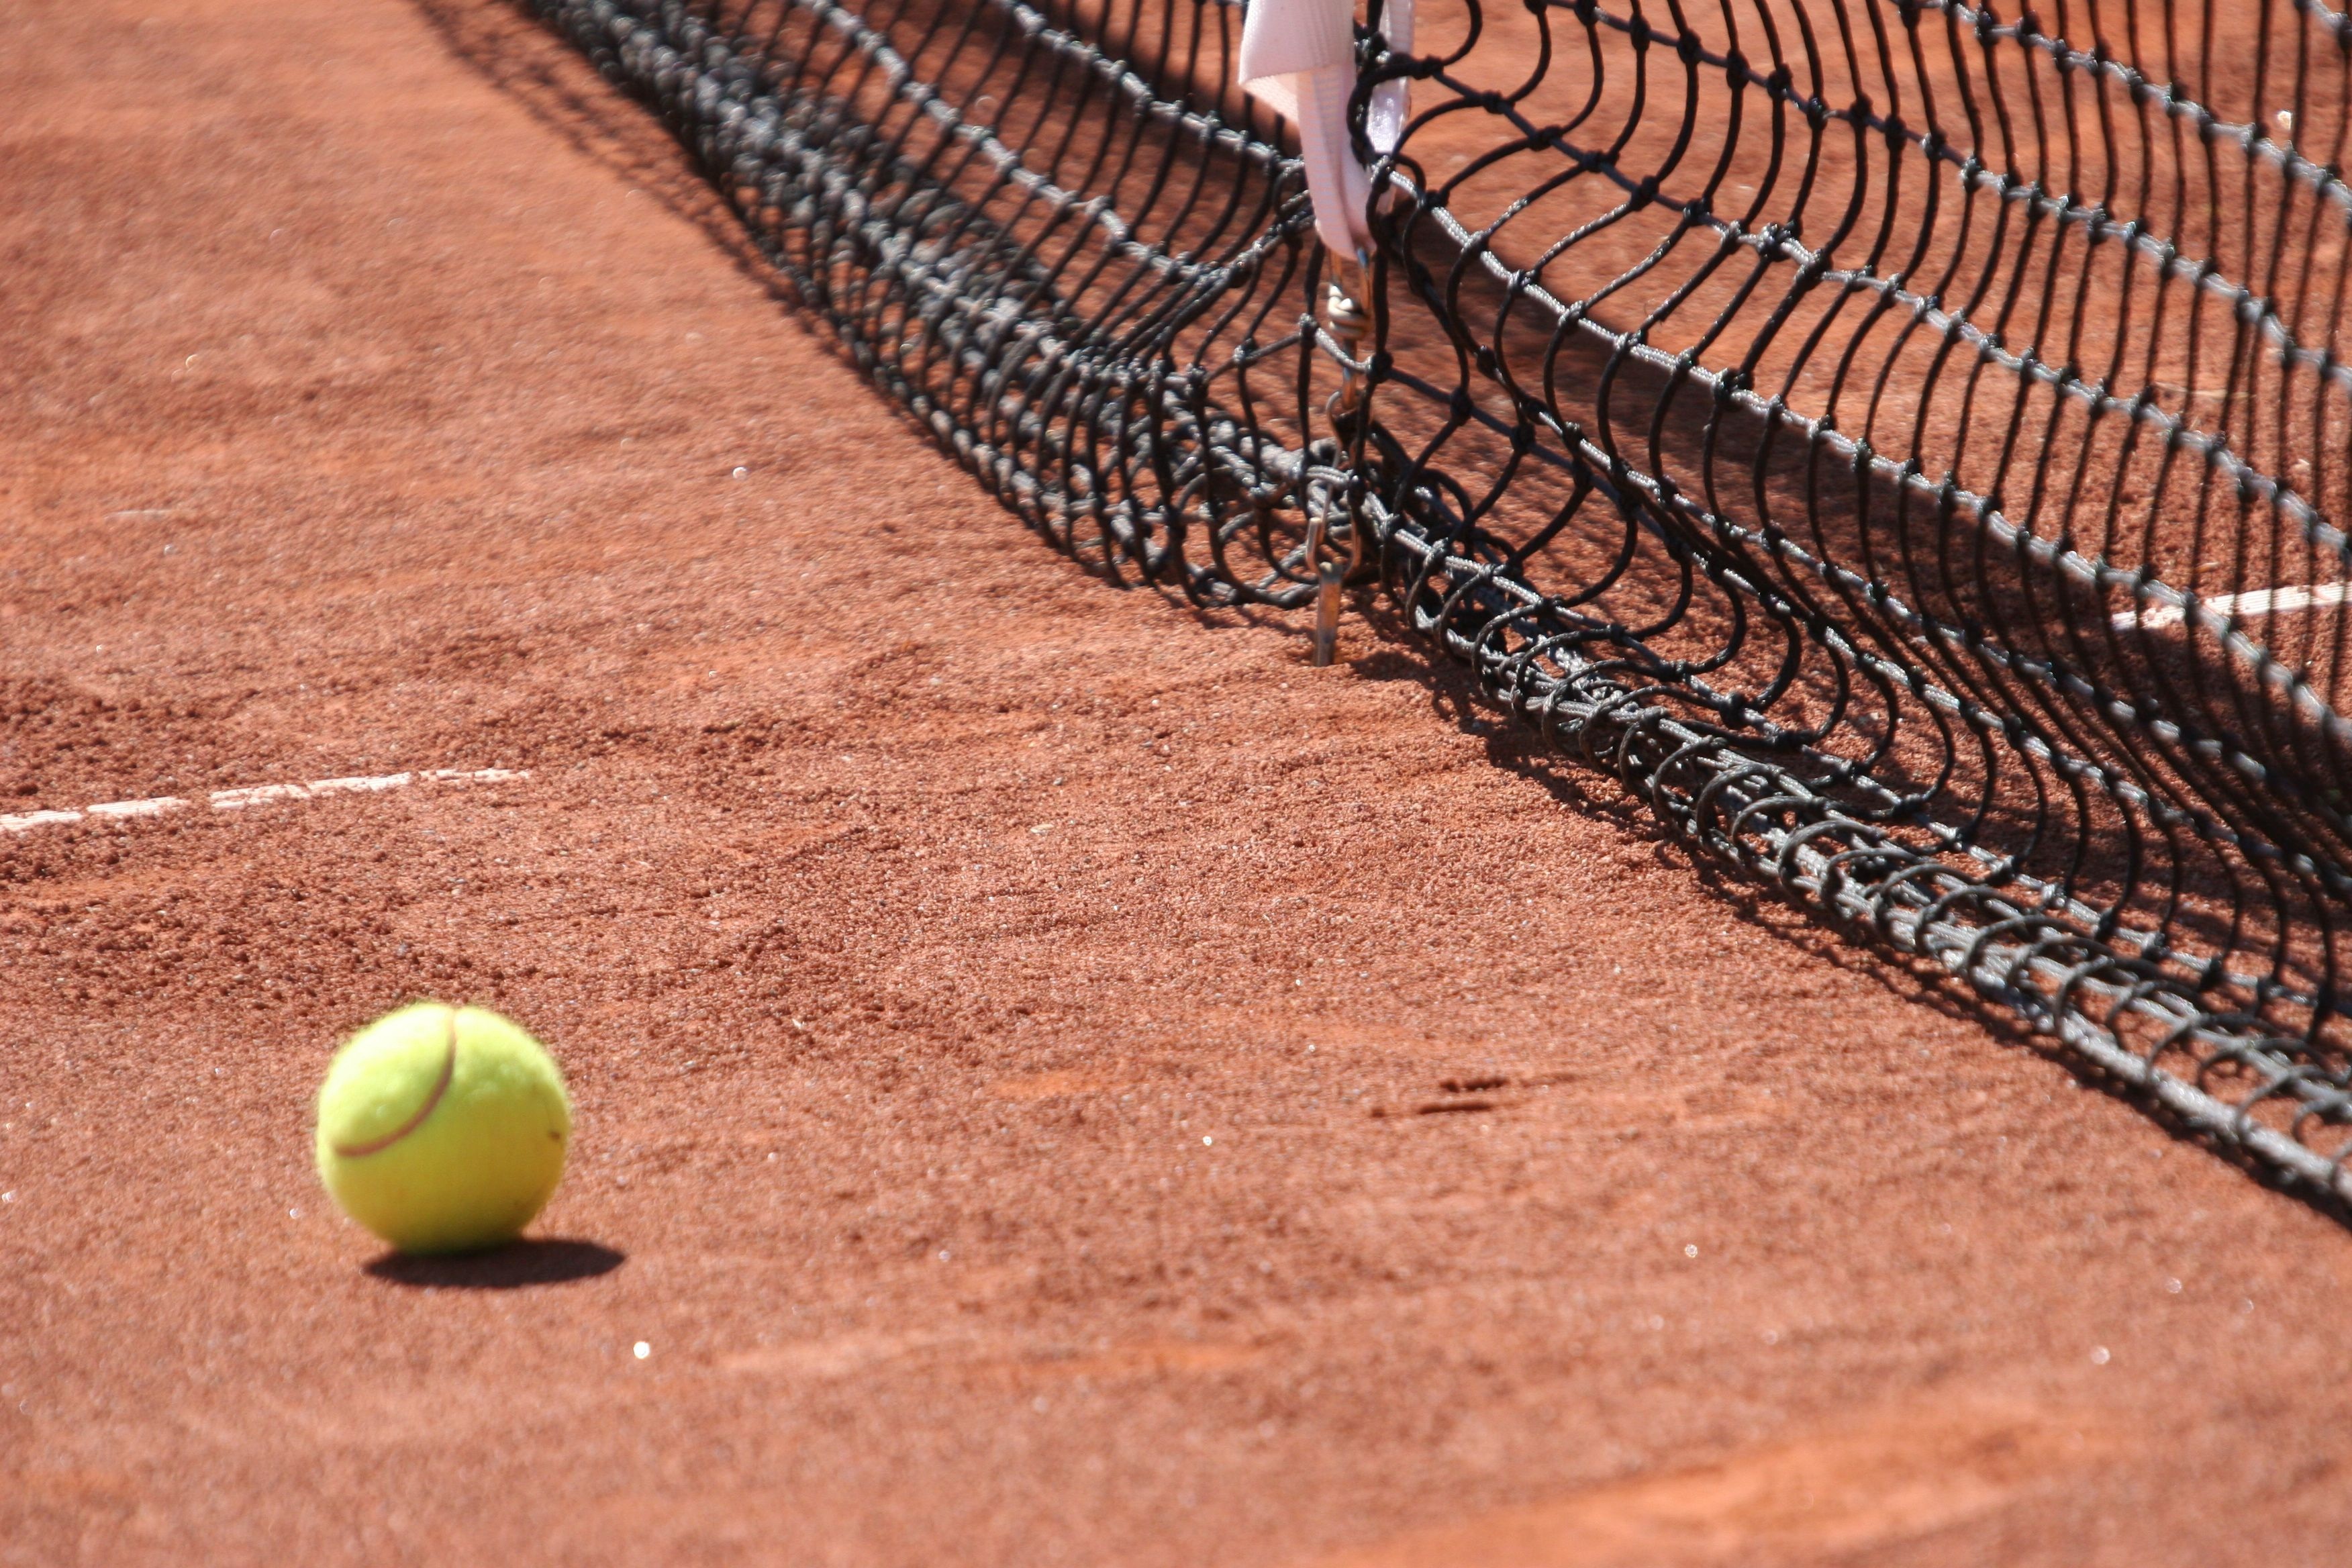
wood, sport, soil, tennis, net, ball, flooring